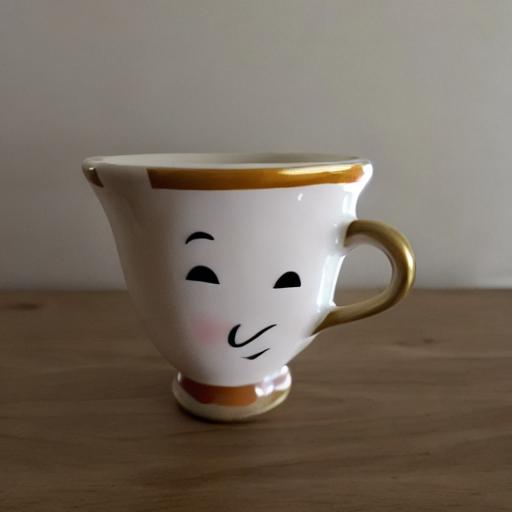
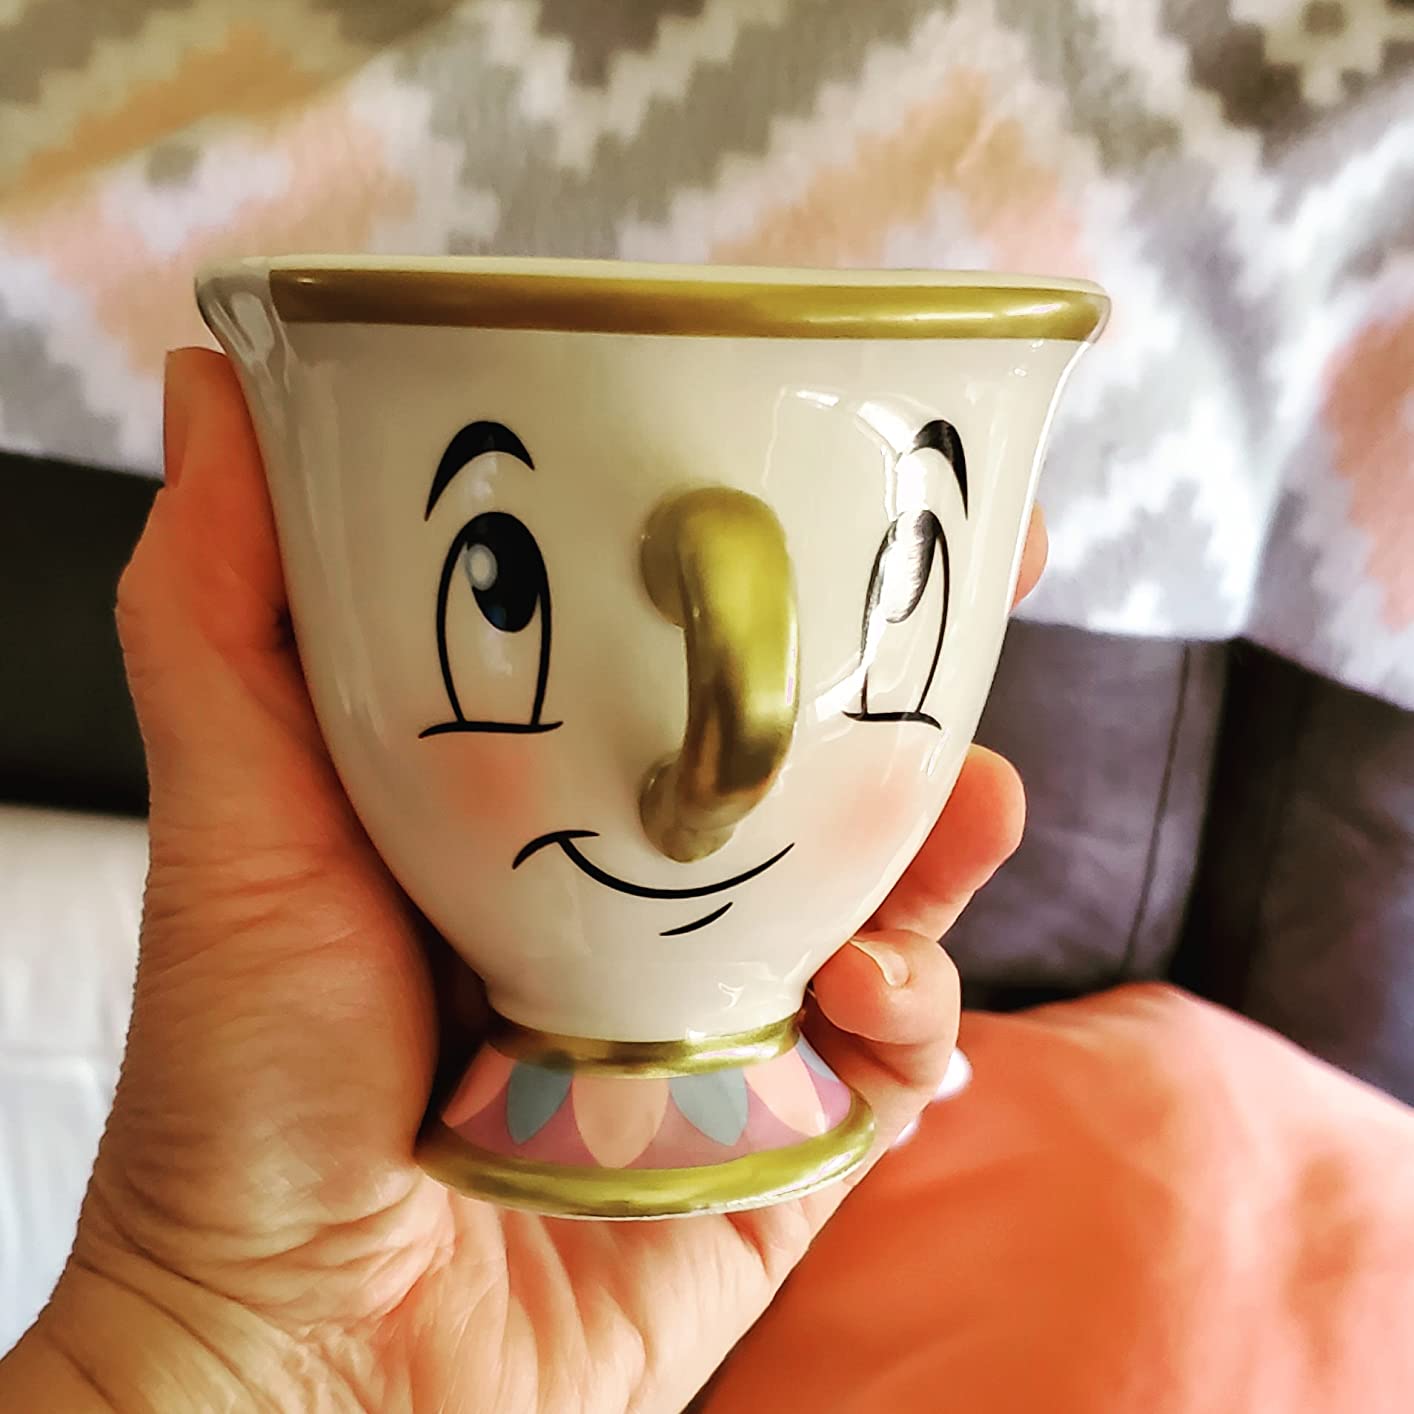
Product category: items_mug
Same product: no